Tomasz Warakomski

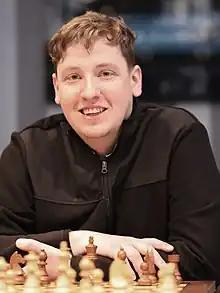
Tomasz Warakomski in 2022

Tomasz Warakomski (born 22 June 1989) is a Polish chess Grandmaster (GM) (2017).